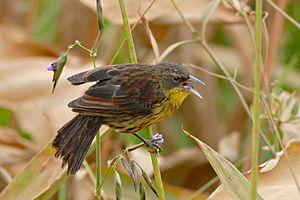
Agelasticus est un genre d'oiseaux de la famille des Icteridae.